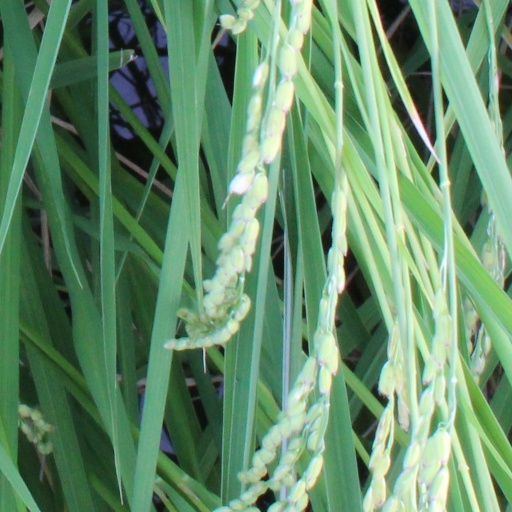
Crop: rice